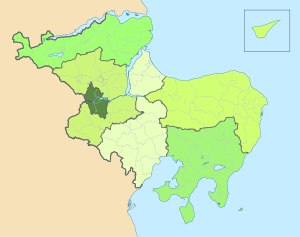
Borupkredsen / Geografi
Borupkredsen omkranser Randerskredsen. Kortet viser kredsens placering i Randers Amtskreds pr. 1960.
Borupkredsen, officielt Randers Amtskreds, 3. Opstillingskreds, var en opstillingskreds i Randers Amtskreds, der eksisterede fra 1920 til 1970.